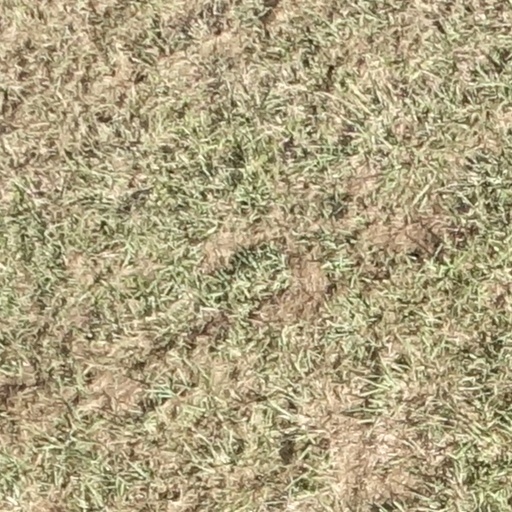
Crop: sorghum